John Greer (sculptor)

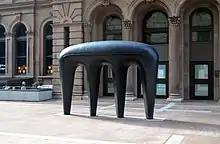
"Origins" (1995), installed outside the Art Gallery of Nova Scotia in Halifax

In 2009, he installed the piece "Humble Ending" in La Serpara, a sculpture garden North of Rome. He held the solo exhibition of "APPRÉHENSION - APPREHENSION" at Galerie Samuel Lallouz in Montreal, PQ in 2009. In 2011, his work "The Sirens" was permanently installed in a private park in Switzerland. The large-scale installation "Cradle" was completed in the spring of 2012 for the same private collection. In 2014, Greer co-founded “Intercontinental Sculpture Inc.”, in order to be able to handle more successfully the business part of creating art for the public domain.